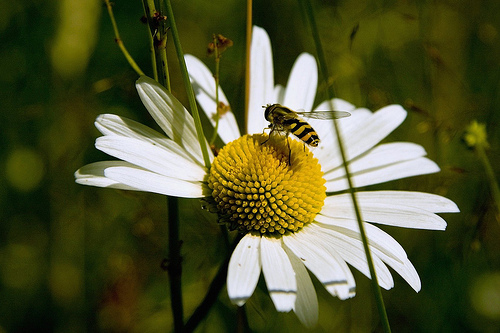
Flower: daisy